Martinsville Novelty Corporation Factory

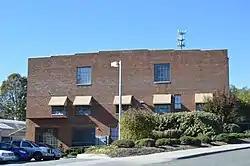
Front of the factory

The Martinsville Novelty Corporation Factory is a historic factory complex located at Martinsville, Virginia. The main factory was built in 1929, and is a long, three-story, brick building that was constructed for the purpose of manufacturing small pieces of furniture called "novelty" pieces in the furniture trade. Associated with the main factory are the contributing wood storage area and the kilns where the wood was dried; a long, metal Quonset hut; a railroad spur and trestle; a long concrete-block and frame storage building; and a small, rectangular, brick building that at one time housed a restaurant that served the employees of Martinsville Novelty and W. M. Bassett Furniture factory. The Martinsville Novelty Corporation was the last significant furniture concern established in Martinsville before the Great Depression. The factory closed in 1995.